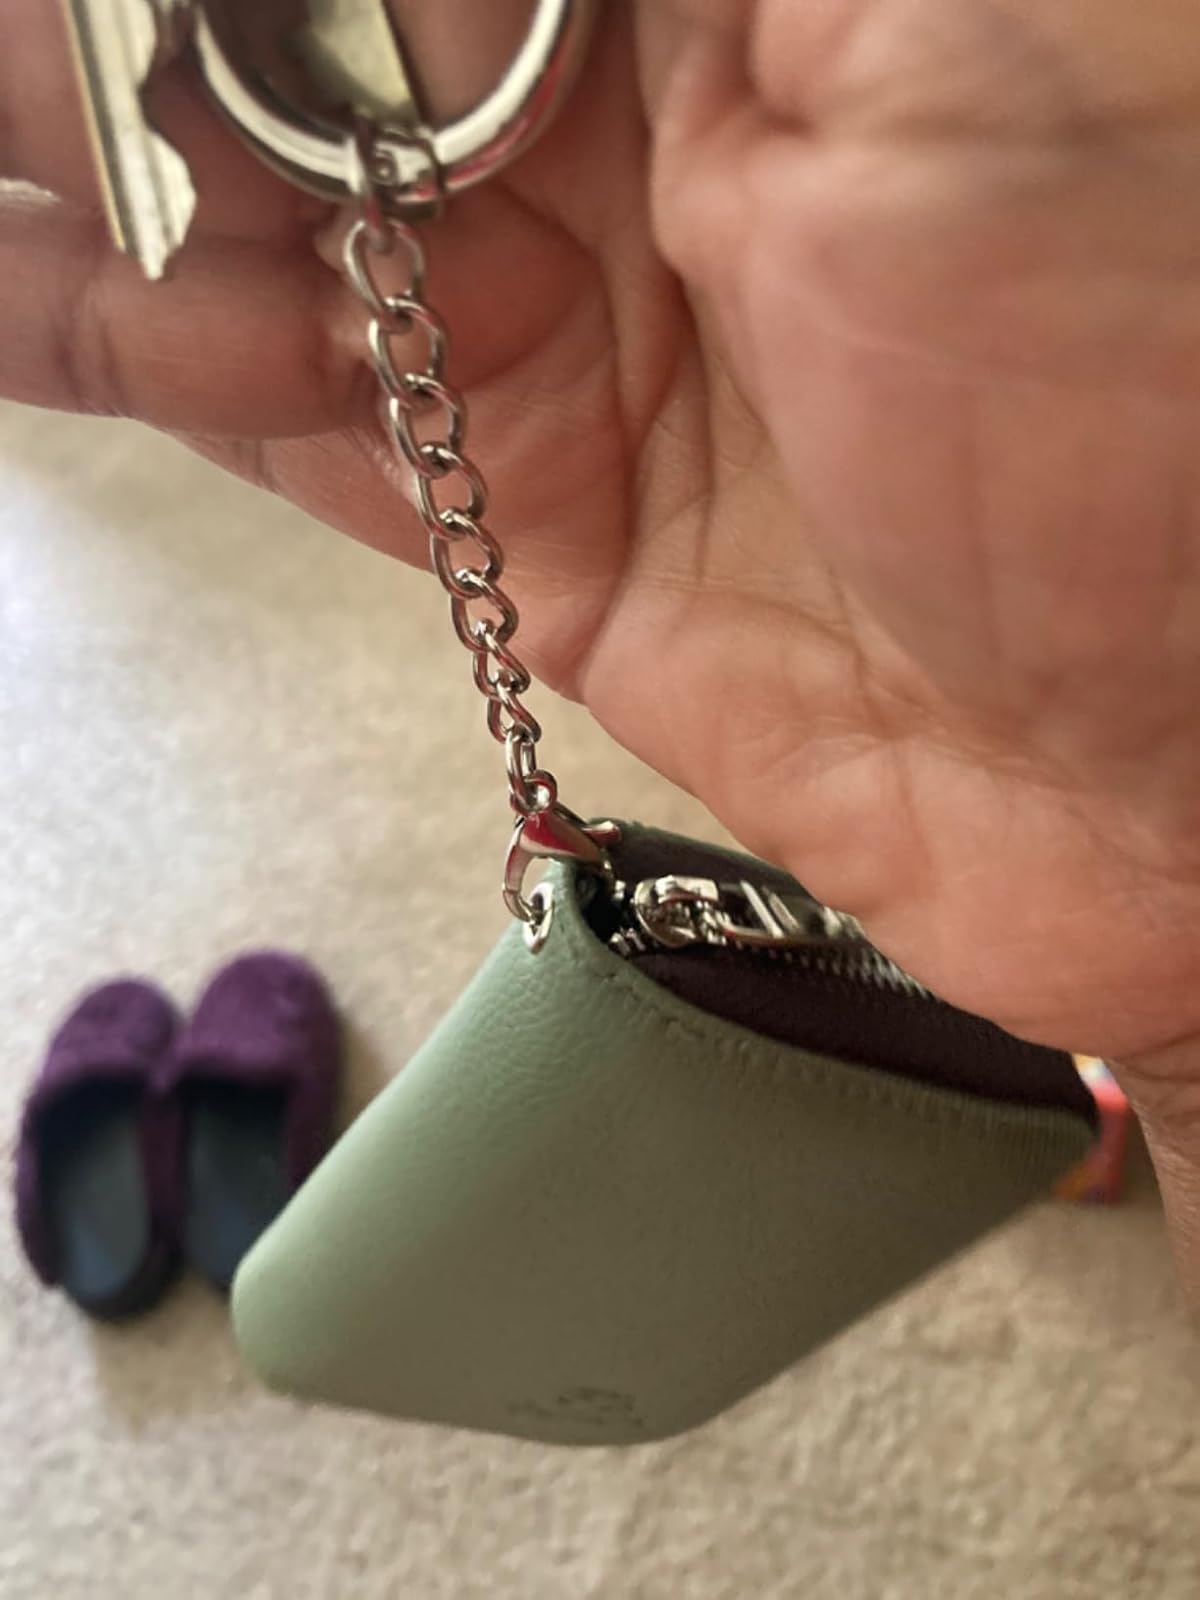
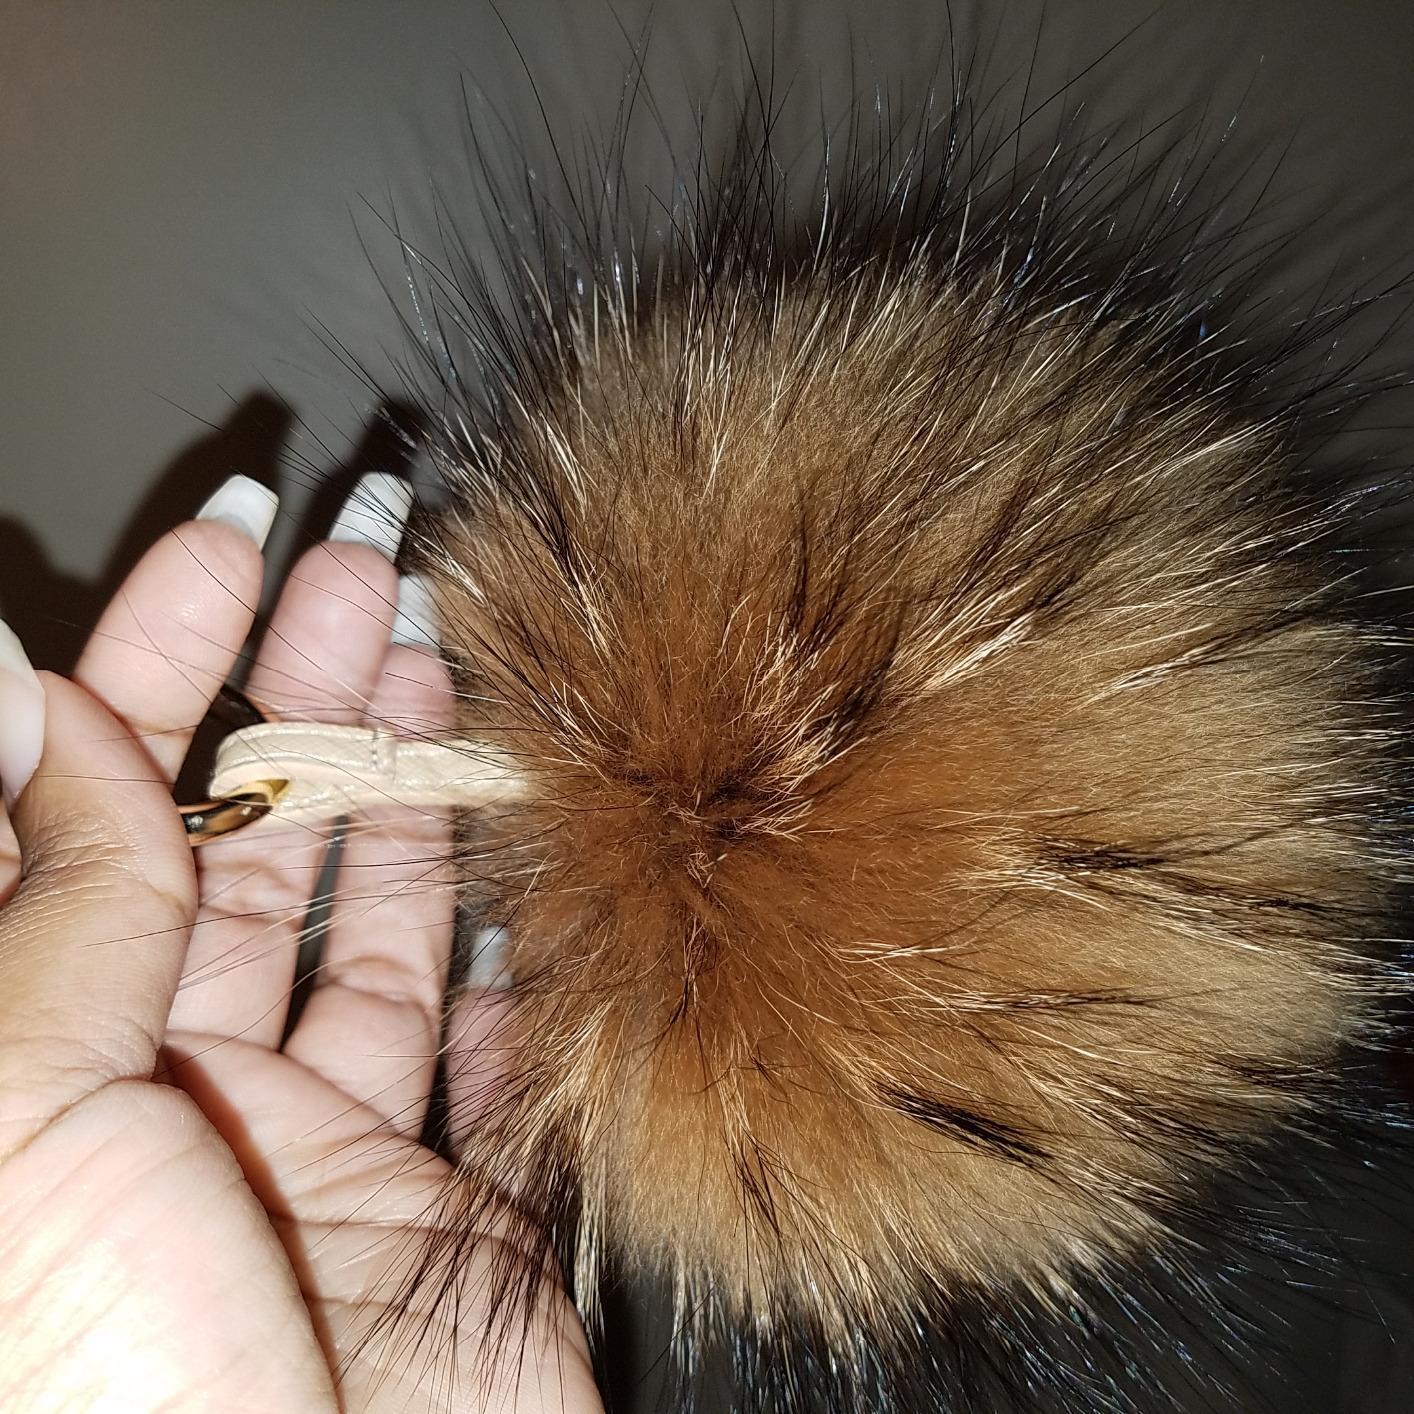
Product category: accessories_keychain
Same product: no